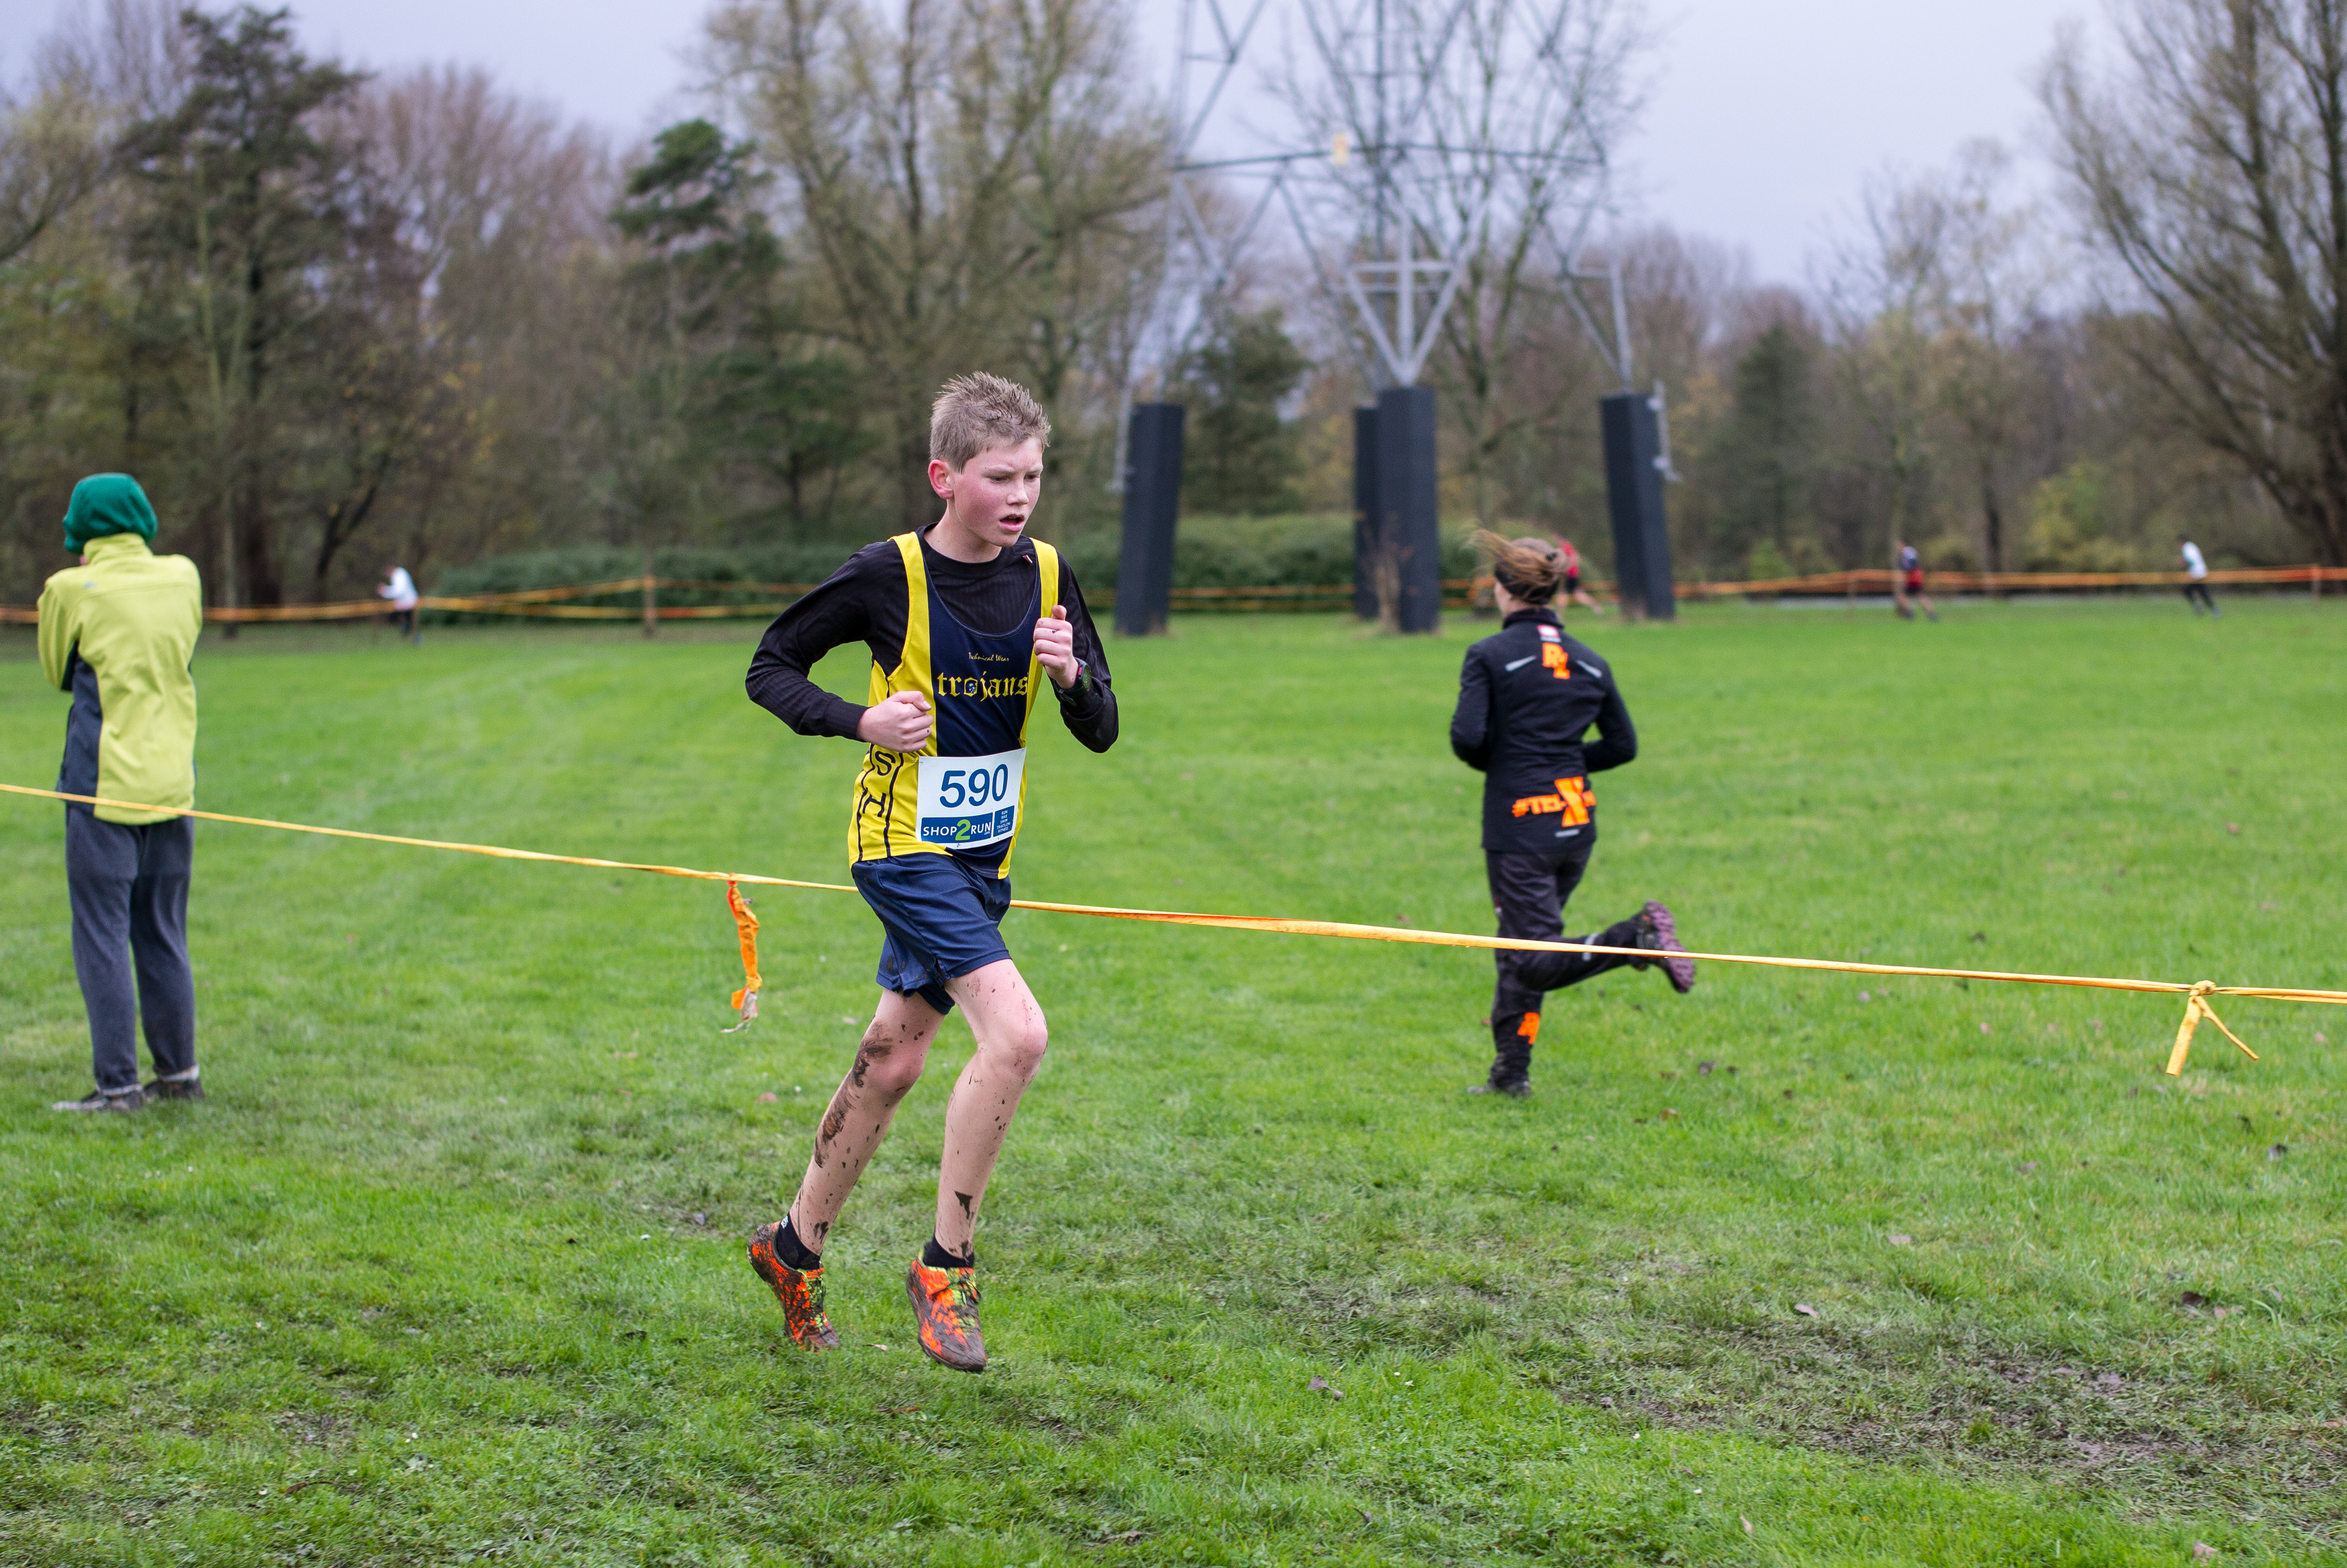
running, race, sports, endurance, athletics, physical exercise, human action, endurance sports, duathlon, cross country running